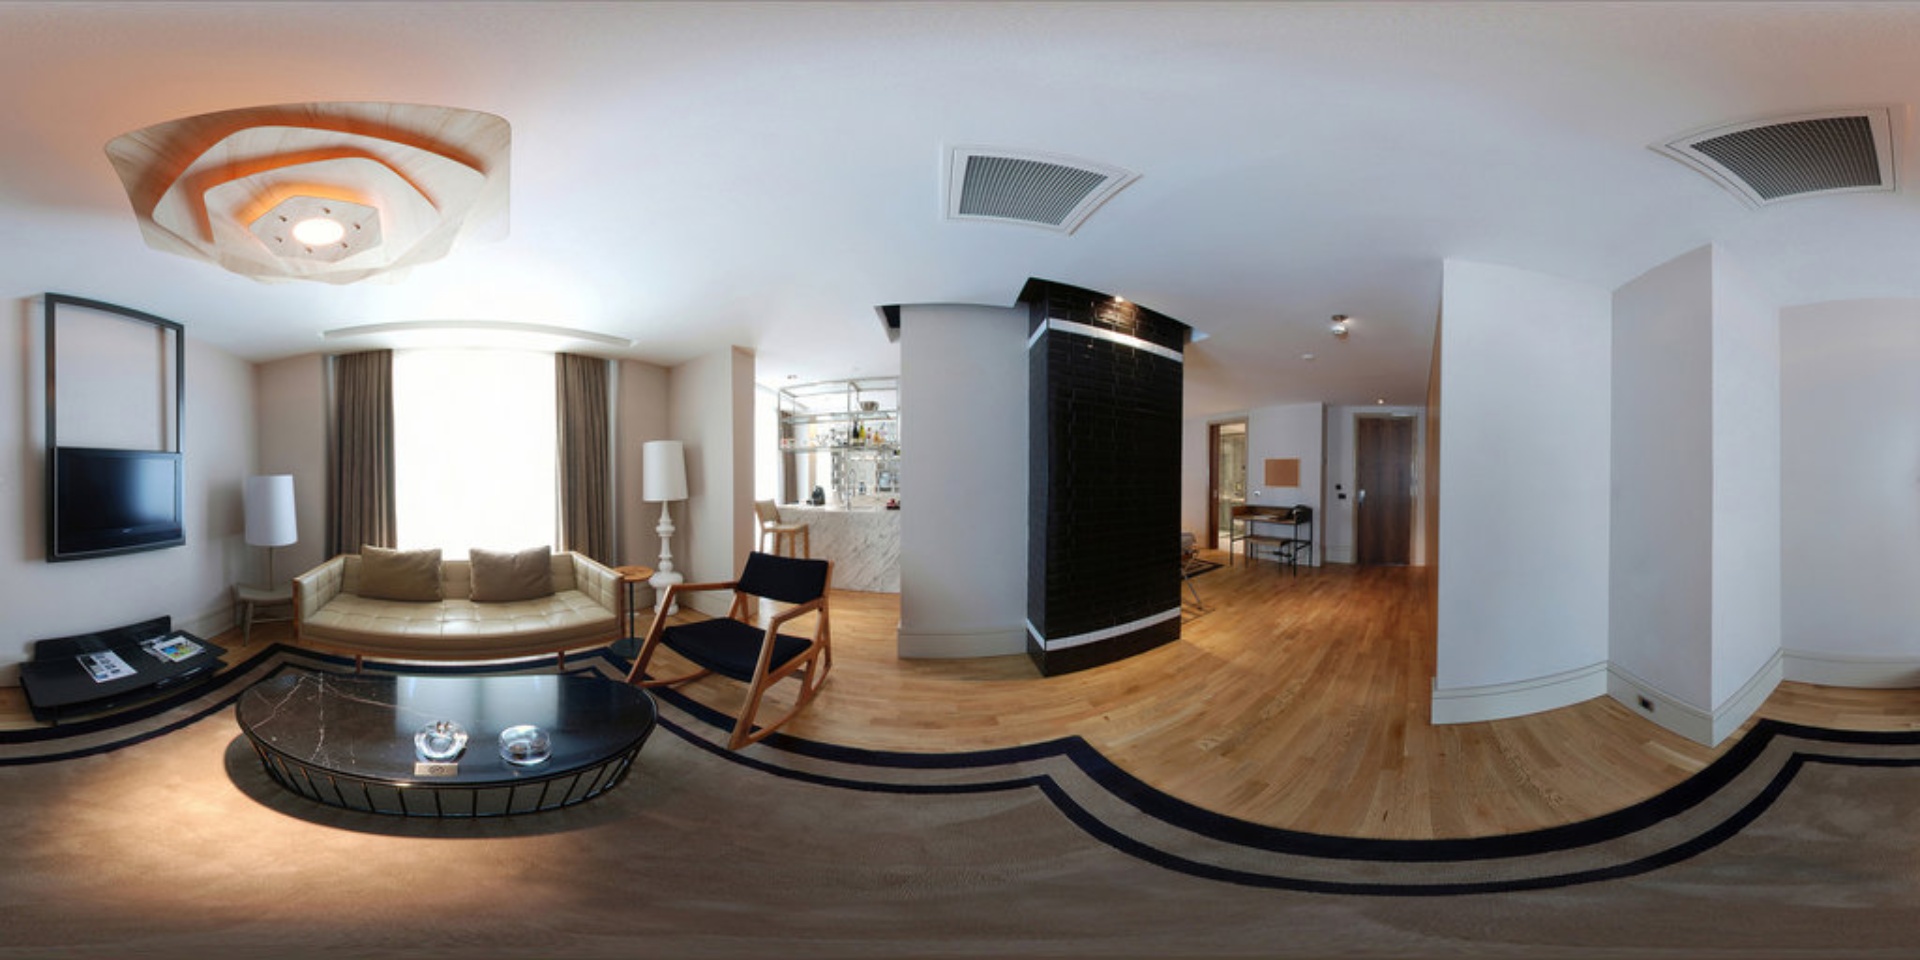
Referred object: the wall-mounted black flat-screen TV

Referred object: the armchair opposite the sofa